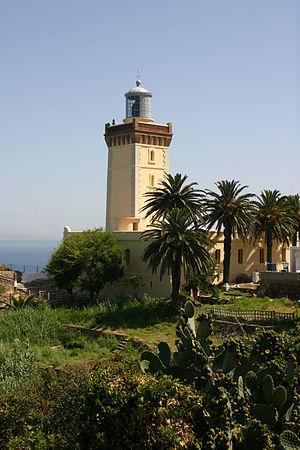
Le phare du Cap Spartel est un phare situé sur le Cap Spartel, au nord-ouest de la ville de Tanger.